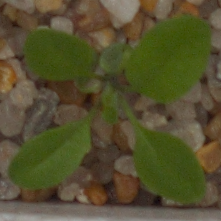
Label: shepherds_purse